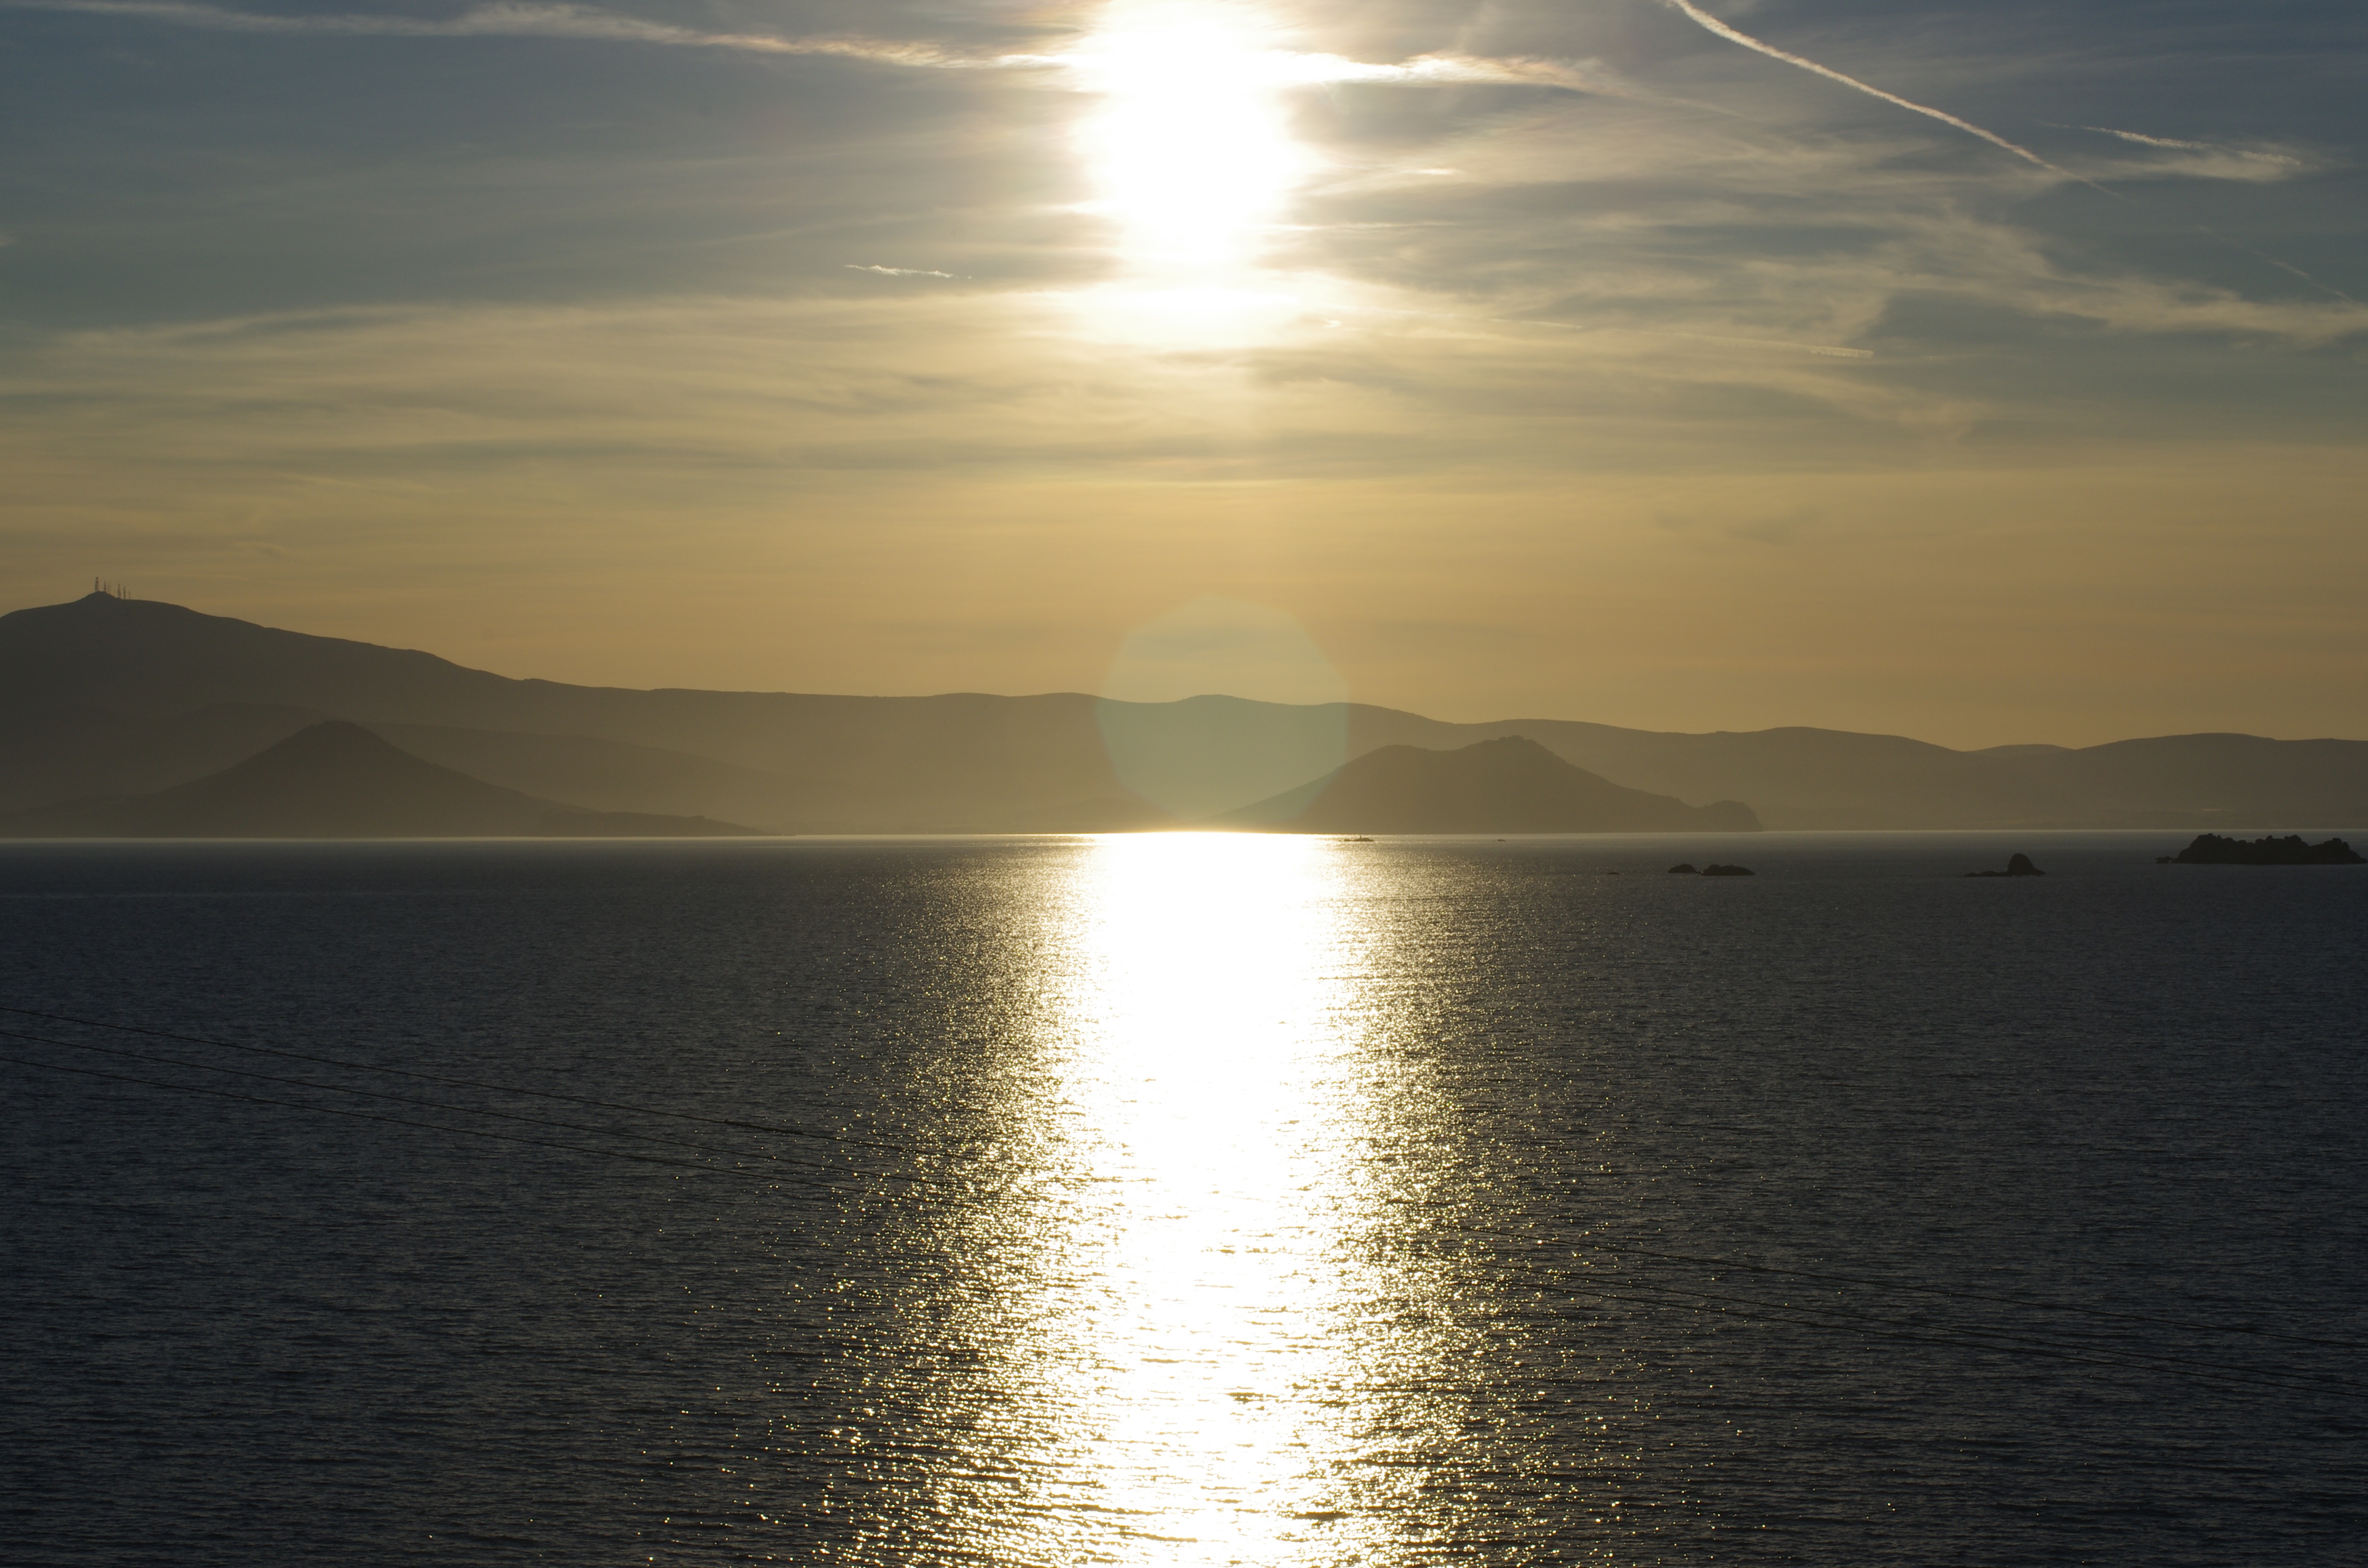
sea, coast, ocean, horizon, cloud, sun, sunrise, sunset, sunlight, morning, lake, dawn, dusk, evening, bay, body of water, loch, afterglow, atmospheric phenomenon